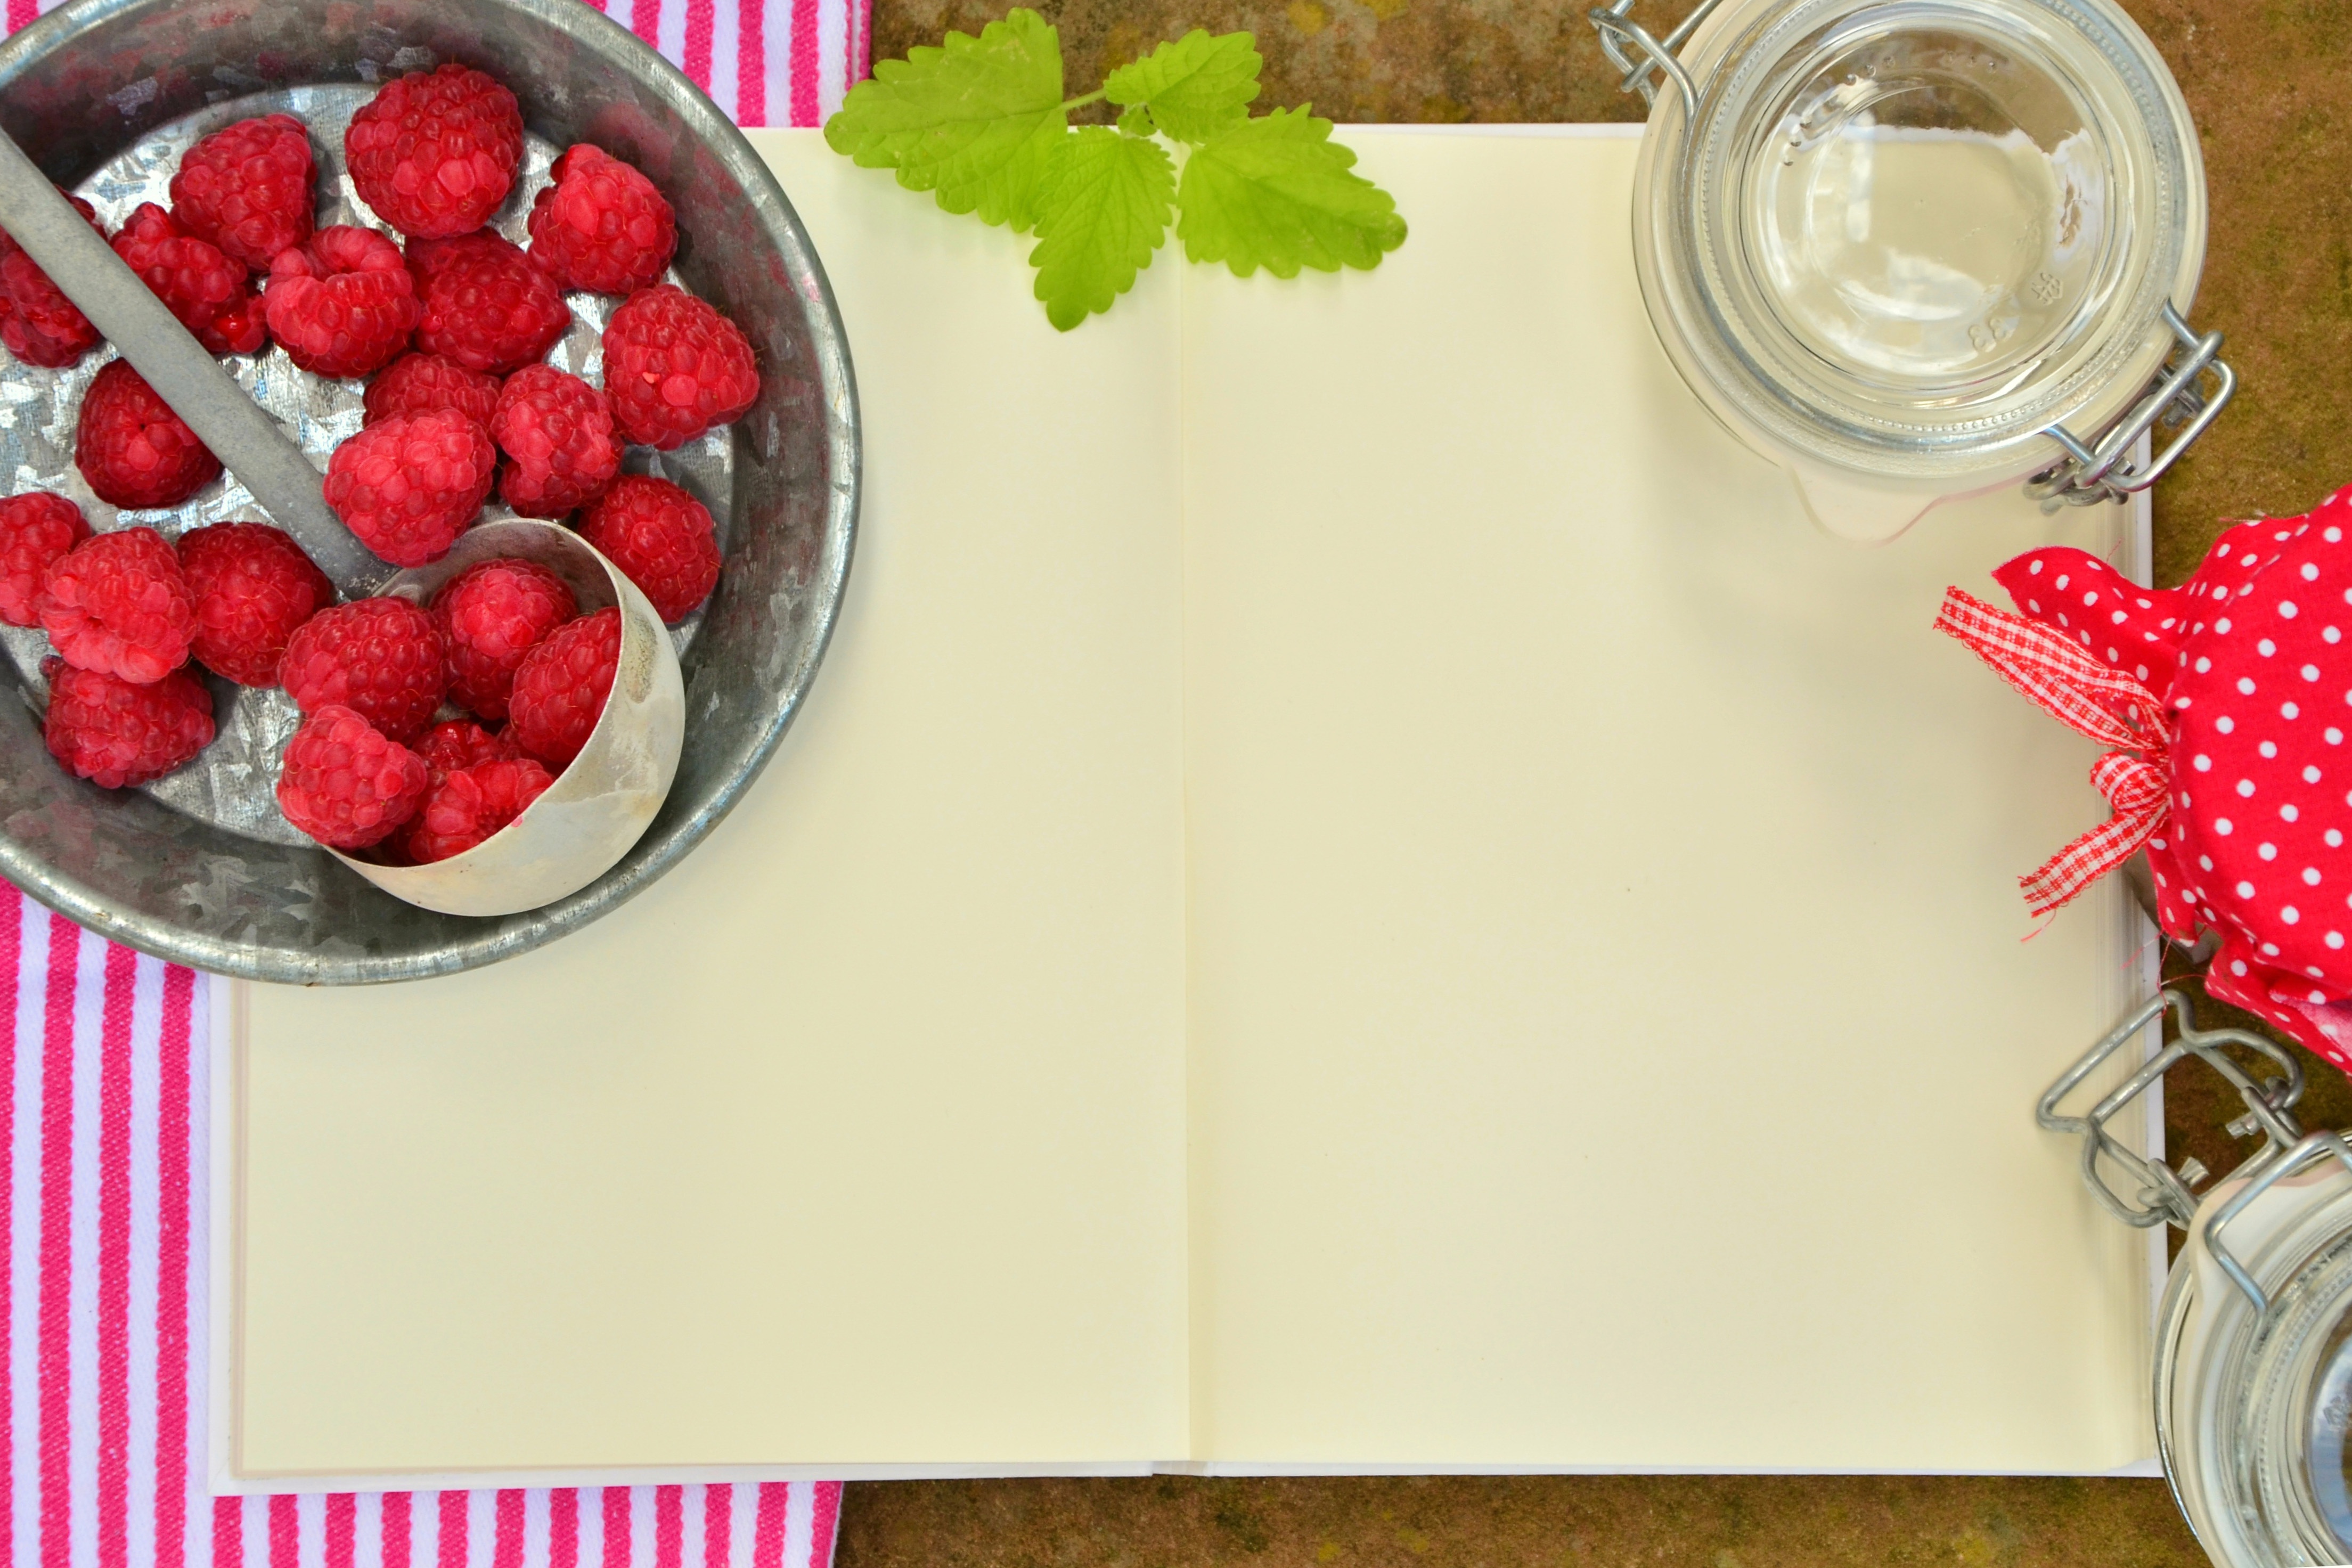
food, dish, berry, fruit, cuisine, strawberry, dessert, plate, strawberries, ingredient, plant, raspberry, produce, tablecloth, recipe, linens, spoon, superfood, dishware, breakfast